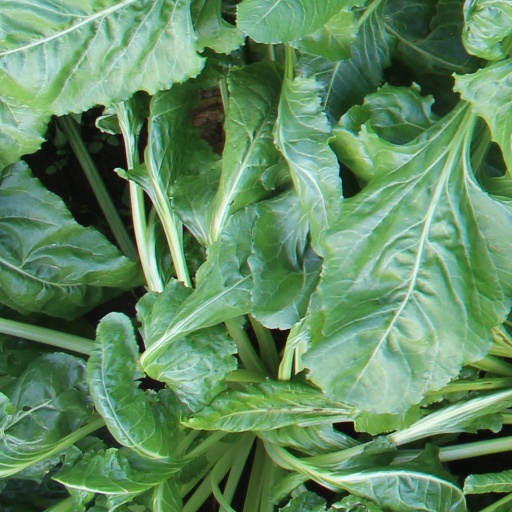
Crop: sugar beet